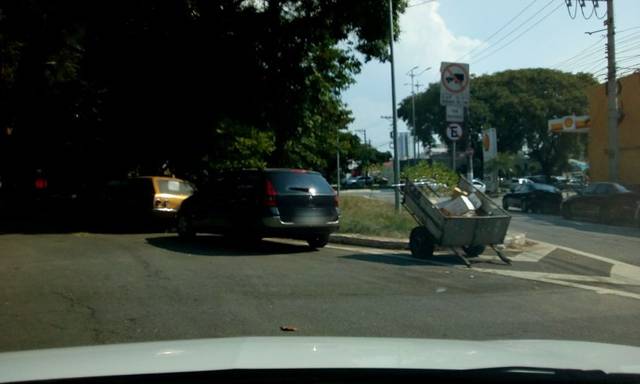
Region: Brazil
Coordinates: -23.603, -46.68